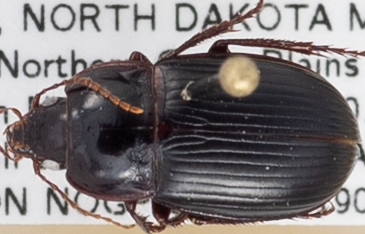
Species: Amara obesa
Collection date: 2019-06-25
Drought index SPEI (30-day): -0.402
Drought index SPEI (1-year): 1.45
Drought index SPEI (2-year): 0.9